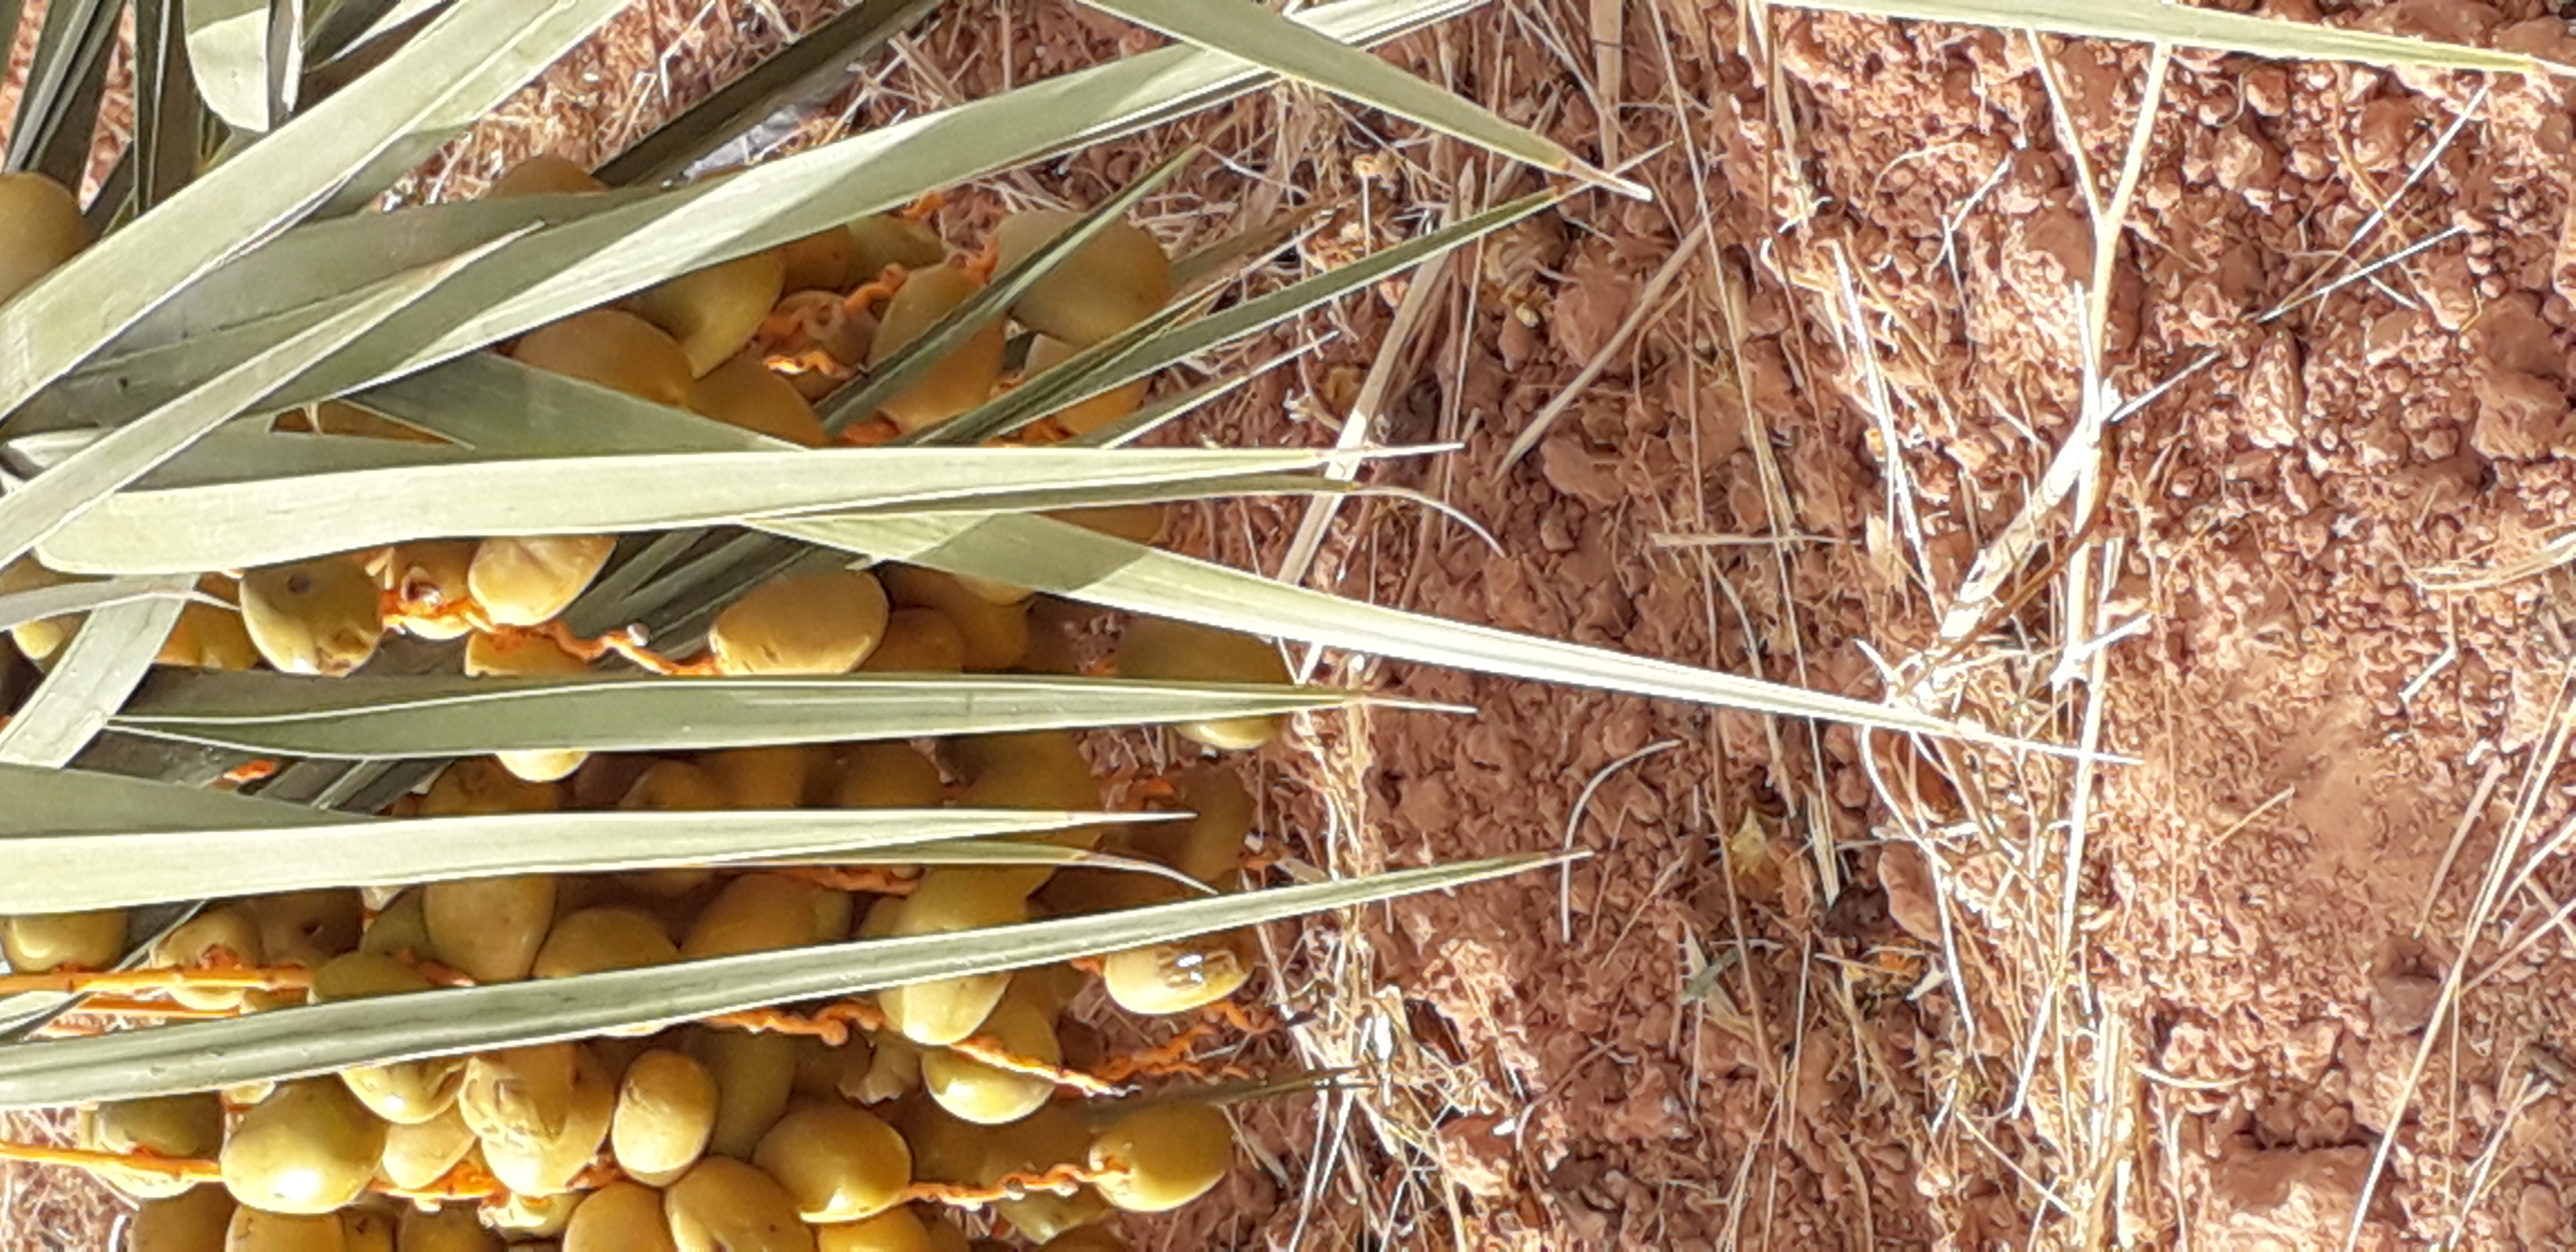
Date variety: Boufagous